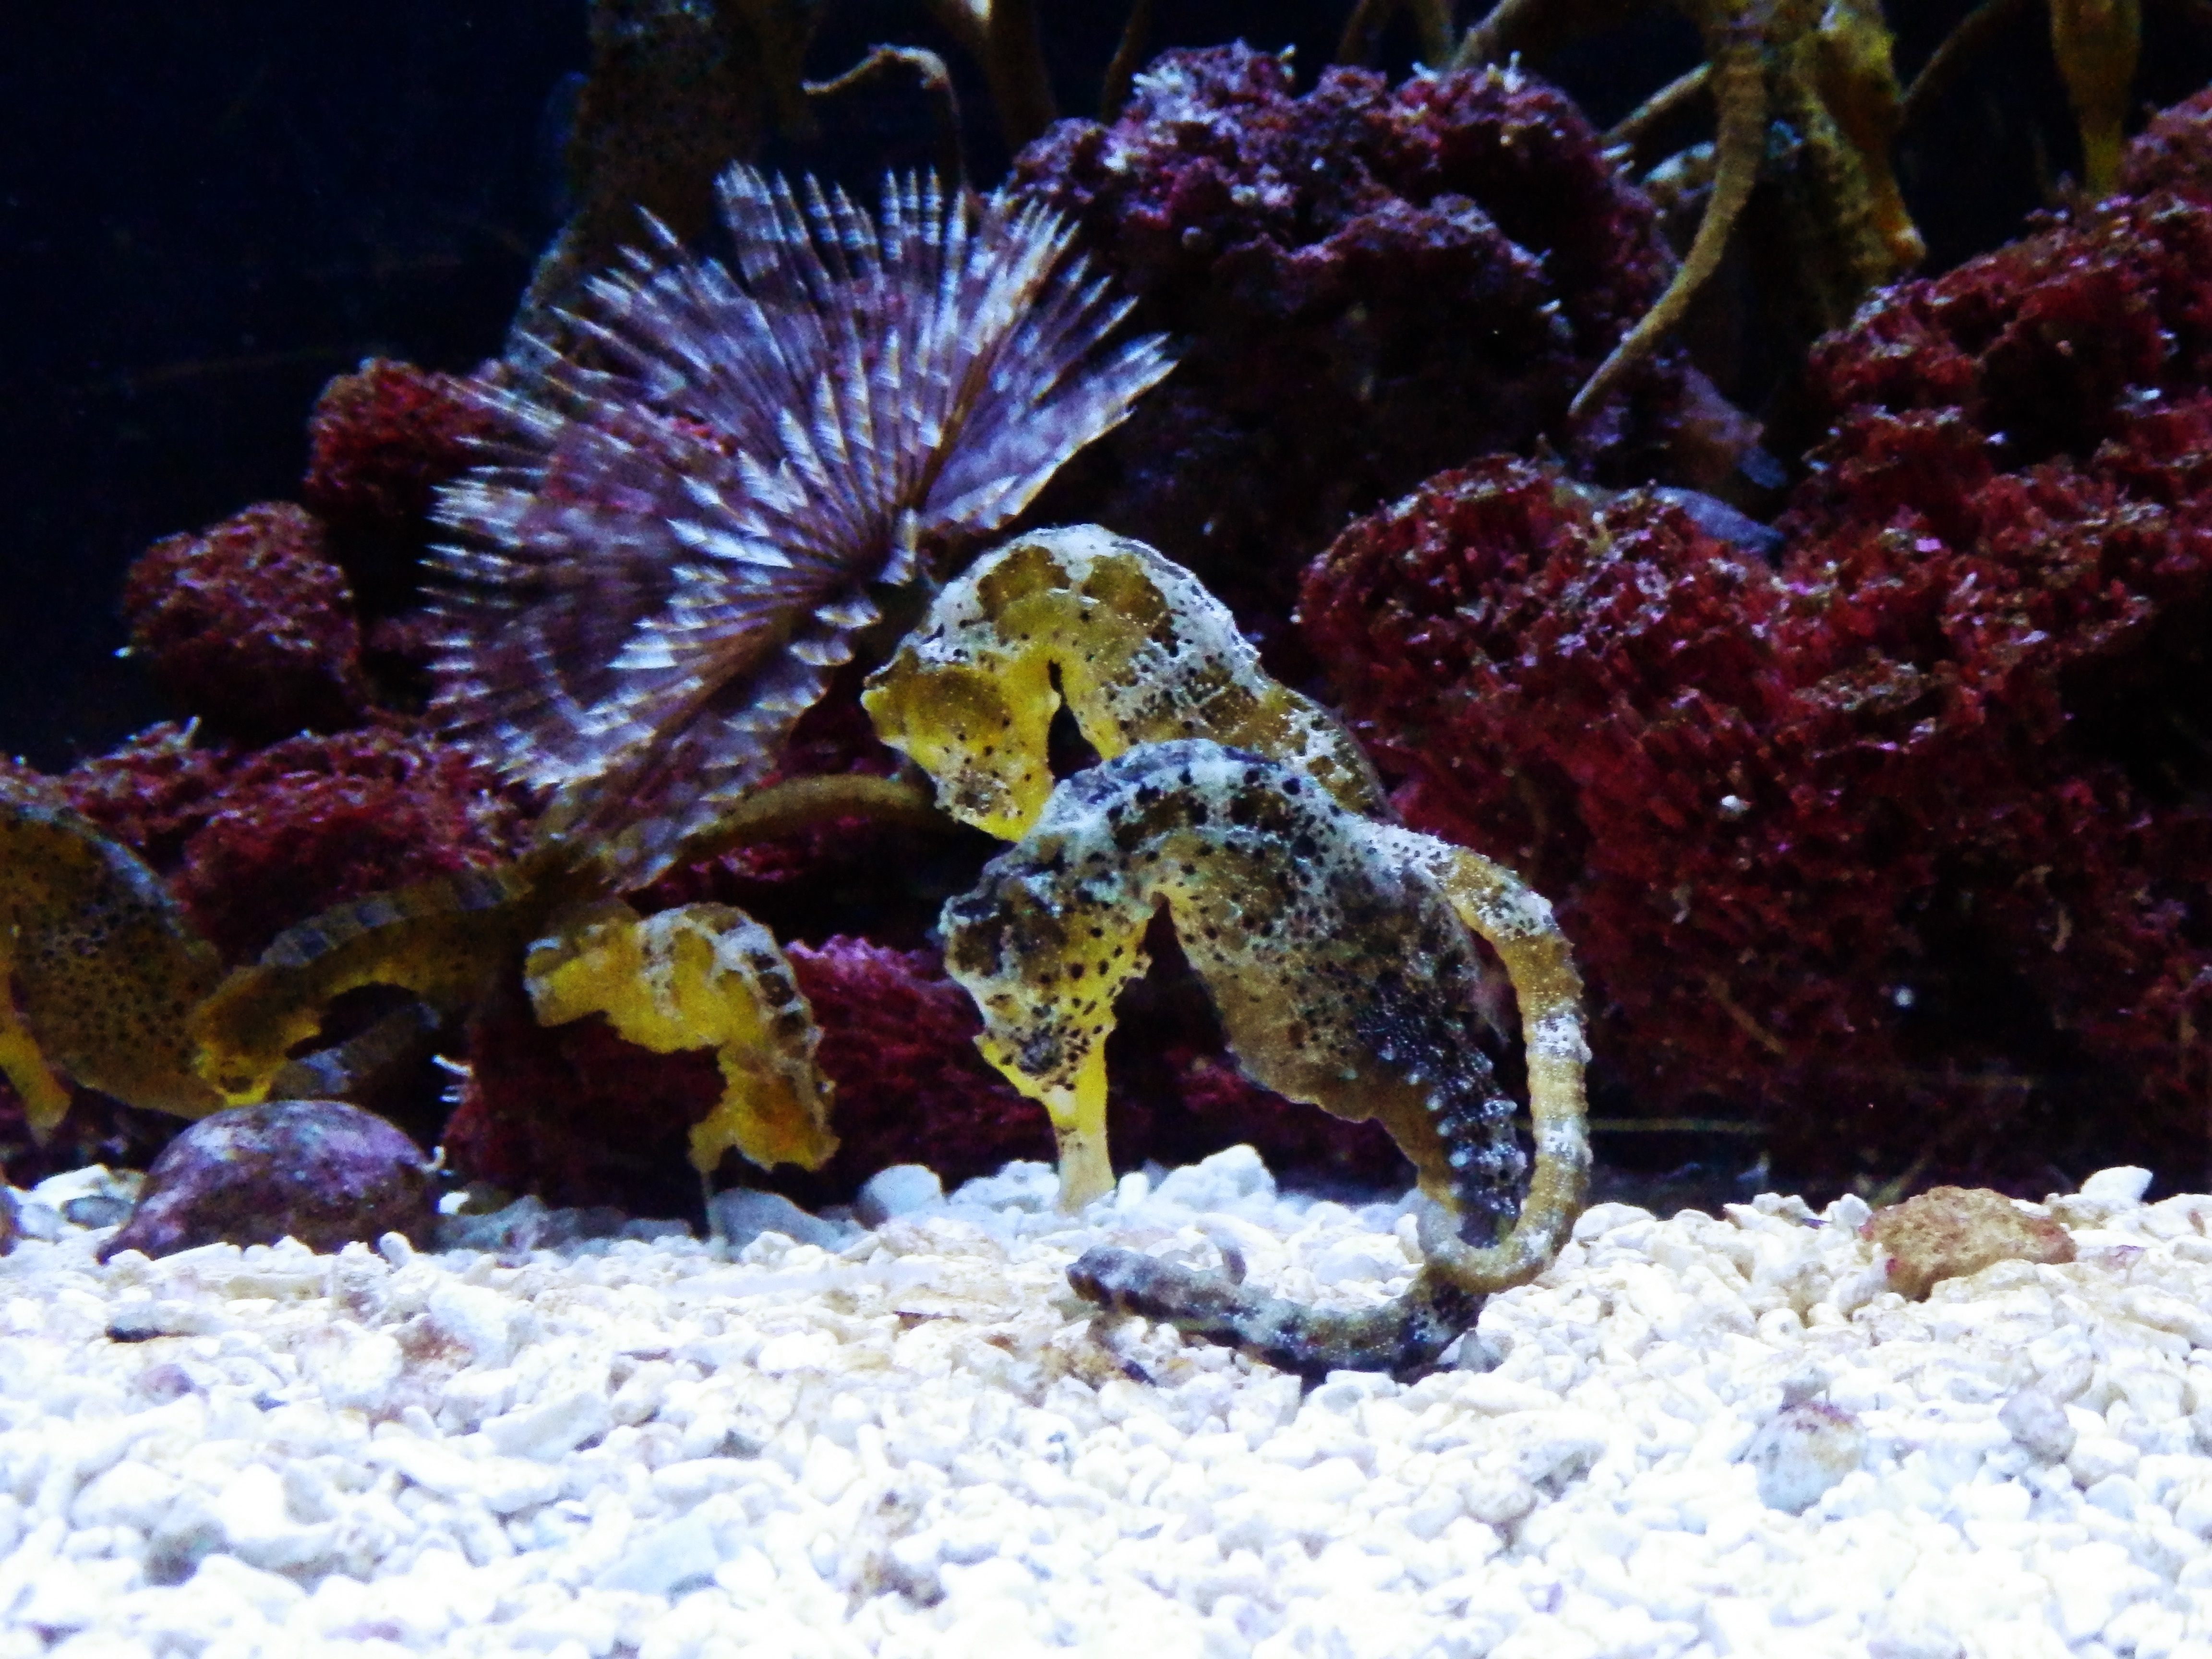
reef, marine biology, fish, coral, biology, coral reef, freshwater aquarium, aquarium, coral reef fish, invertebrate, pomacentridae, underwater